Tony Bennett

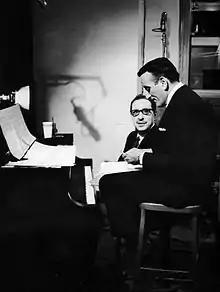
Bennett (right) with composer Harold Arlen, rehearsing for the television program "The Twentieth Century" in 1964

The result was the 1957 album "The Beat of My Heart". It featured well-known jazz musicians such as Herbie Mann and Nat Adderley, with a strong emphasis on percussion from the likes of Art Blakey, Jo Jones, Latin star Candido Camero, and Chico Hamilton. The album was both popular and critically praised. Bennett followed this by working with the Count Basie Orchestra, becoming the first male pop vocalist to sing with Count Basie's band. The albums "Strike Up the Band" and "In Person!" (both 1959) were the well-regarded fruits of this collaboration, with "Chicago" being one of the standout songs.